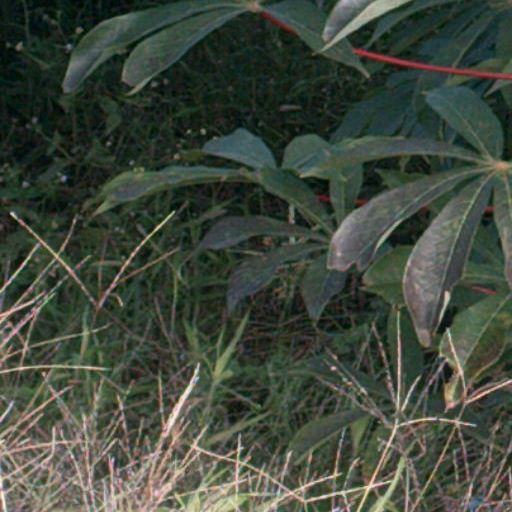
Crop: cassava